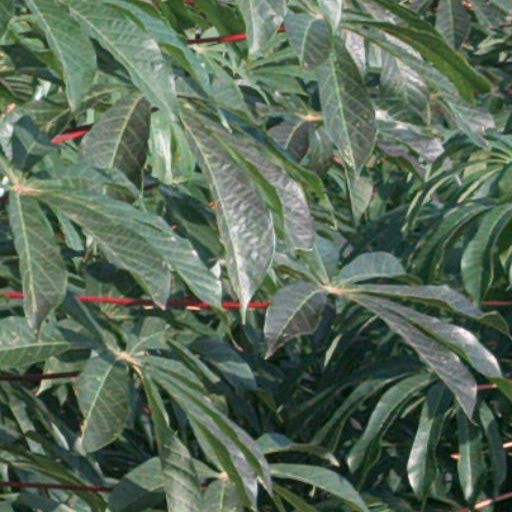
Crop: cassava